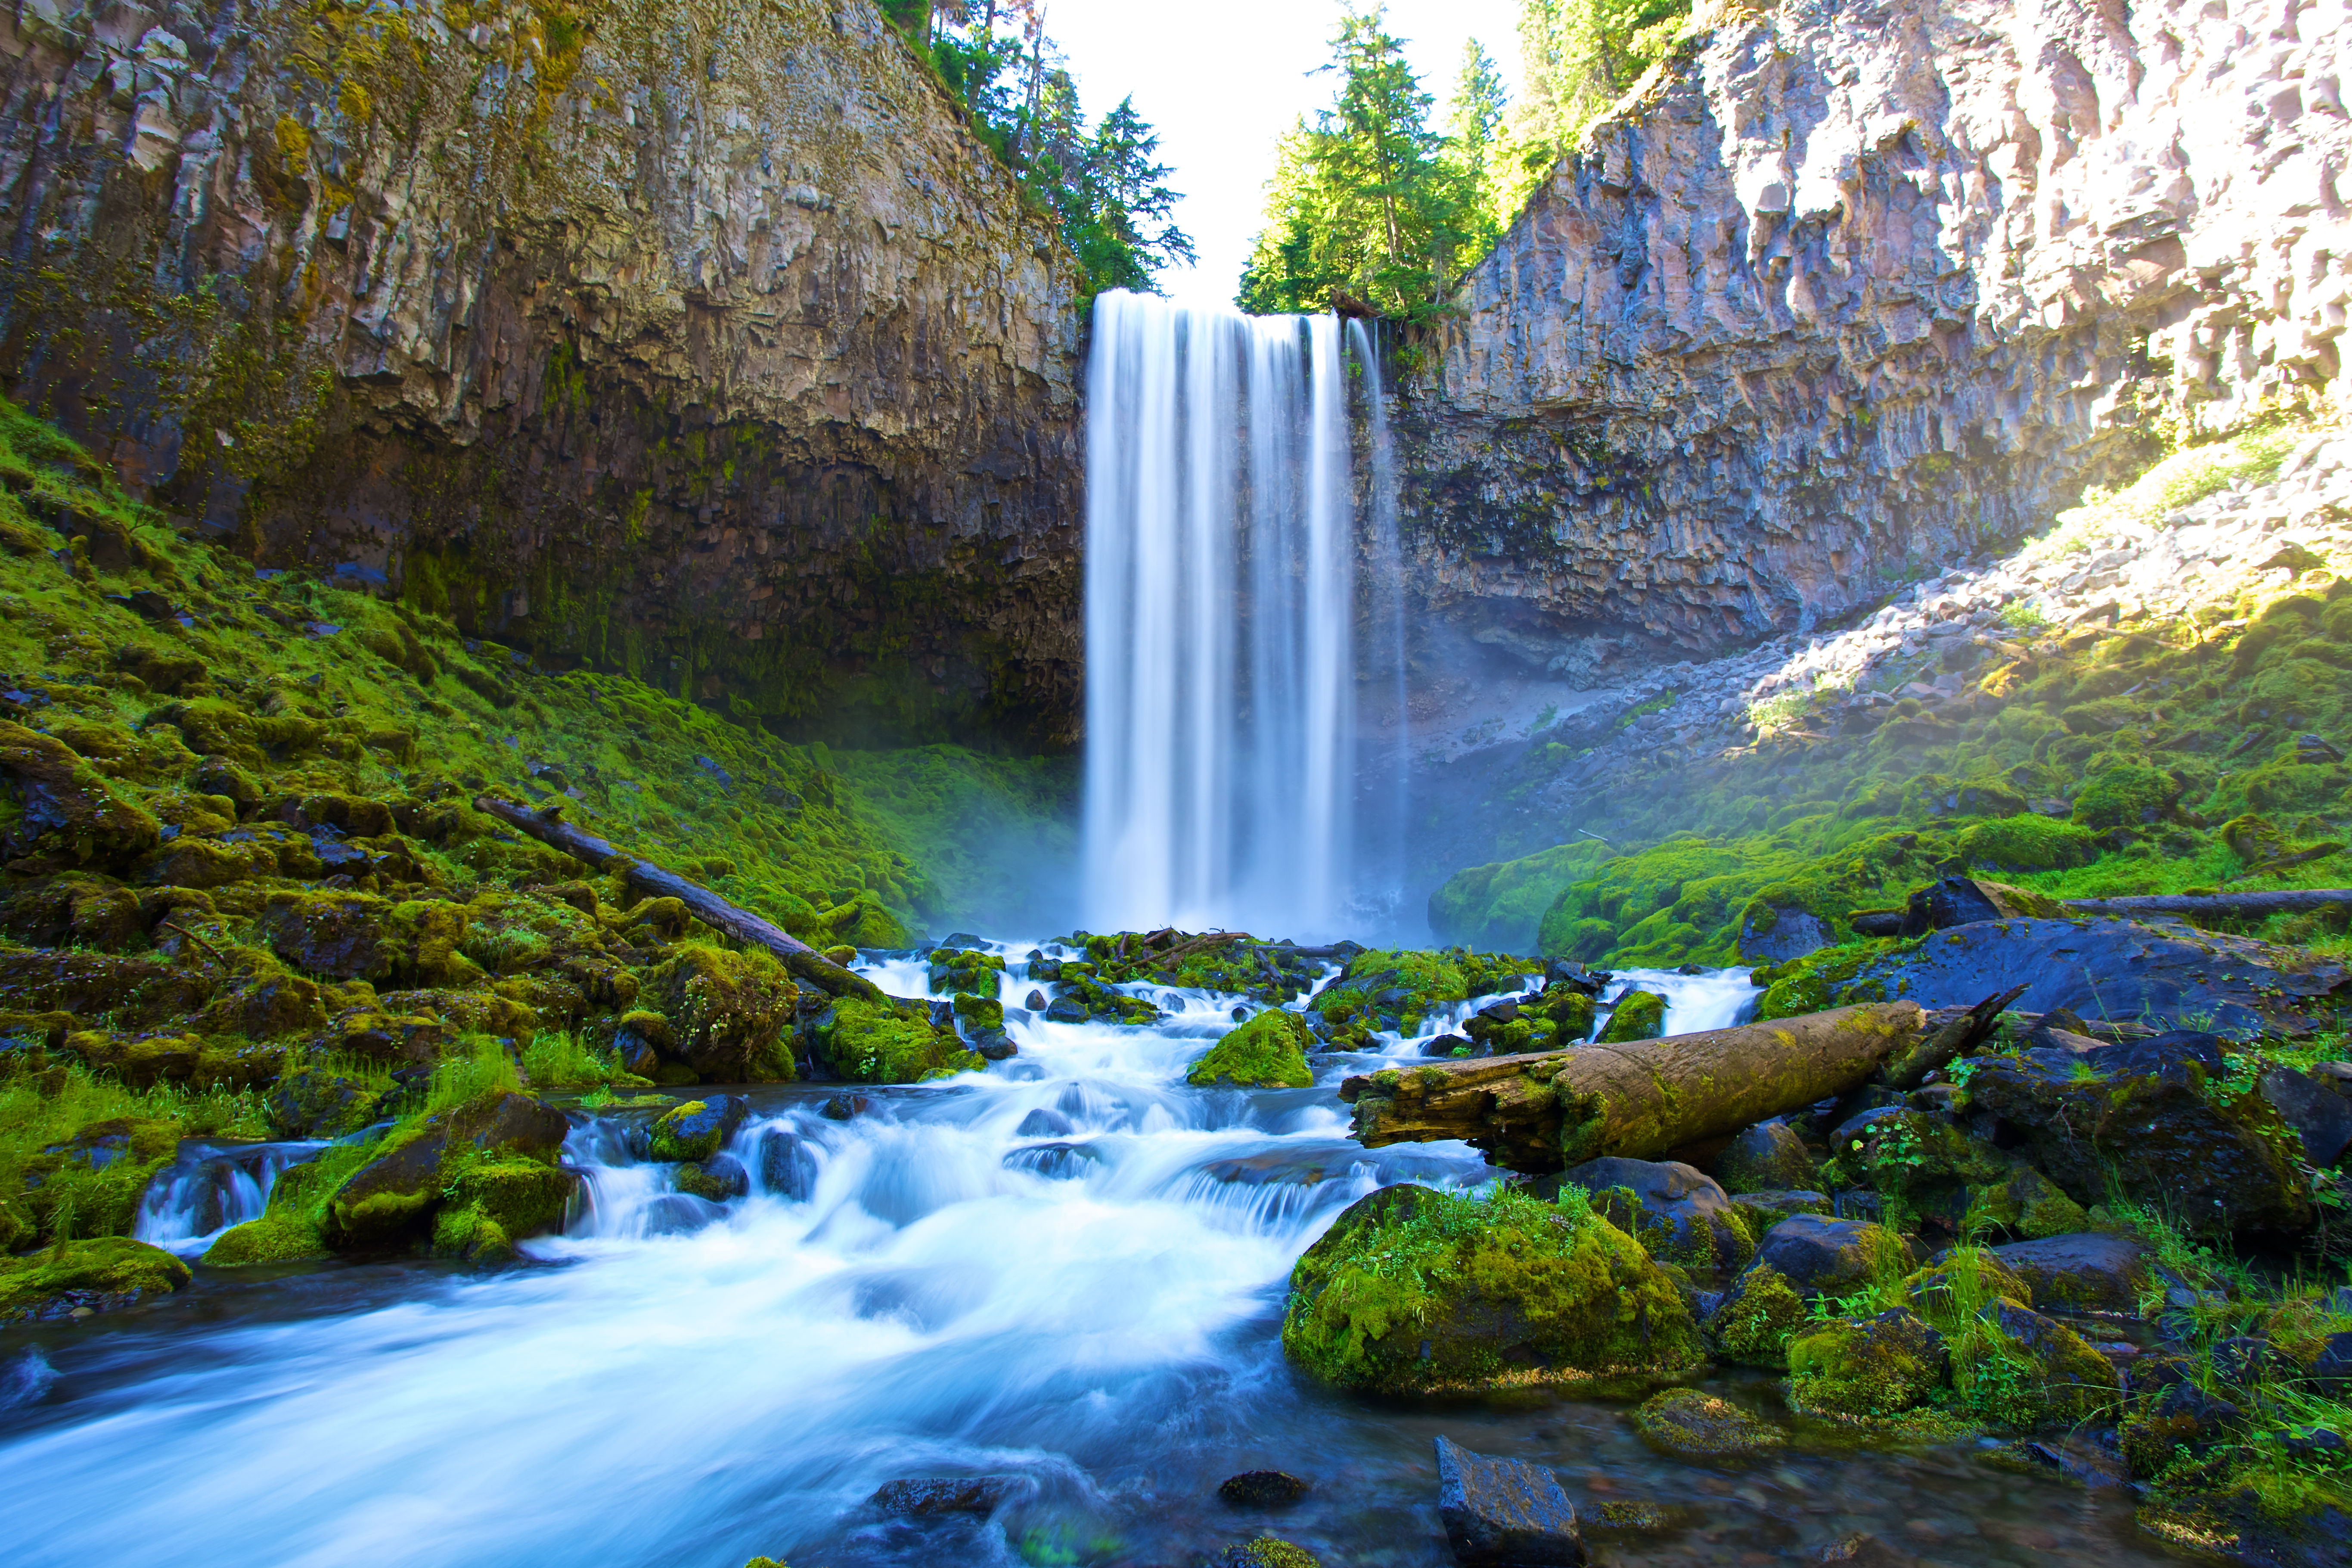
landscape, tree, water, nature, forest, rock, waterfall, wilderness, river, stream, autumn, national park, body of water, cool image, rainforest, wasserfall, longexposure, woodland, i, water feature, watercourse